Charles Frederick Worth

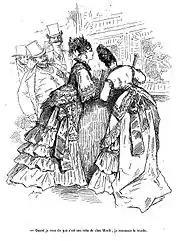
"I told you it was a dress from Worth's. I know the look" – an 1875 cartoon by Bertall

Worth became Empress Eugénie's official dressmaker and ensured the majority of her orders for extravagant evening wear, court dresses, and masquerade costumes. She had him on call constantly to create dresses for events she attended. As an example of the scale of Worth's business with the Empress, for the opening of the Suez Canal in 1869, she had decided she needed 250 Worth dresses. Apart from Empress Eugénie, he had numerous other royal clients, including Empress Elisabeth of Austria.